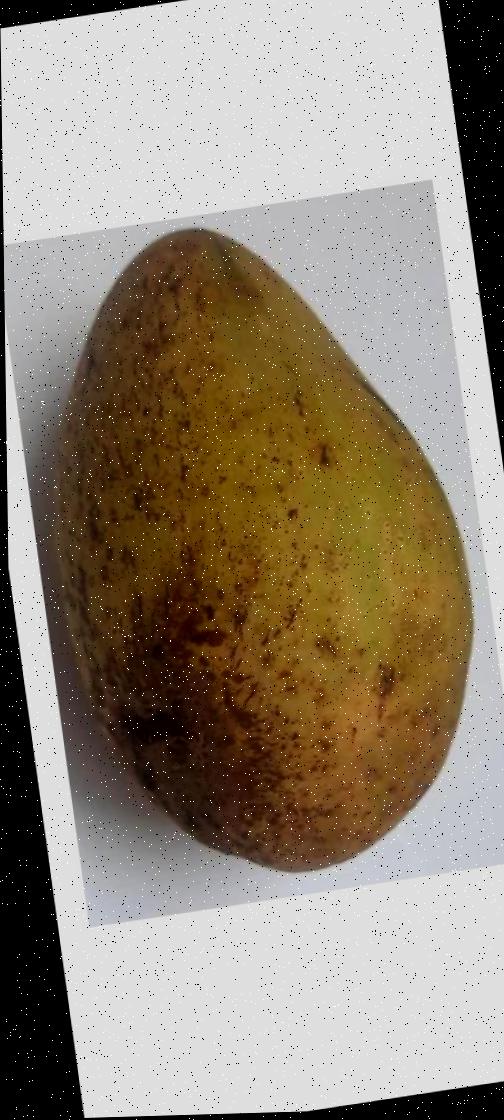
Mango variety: Ashshina Classic